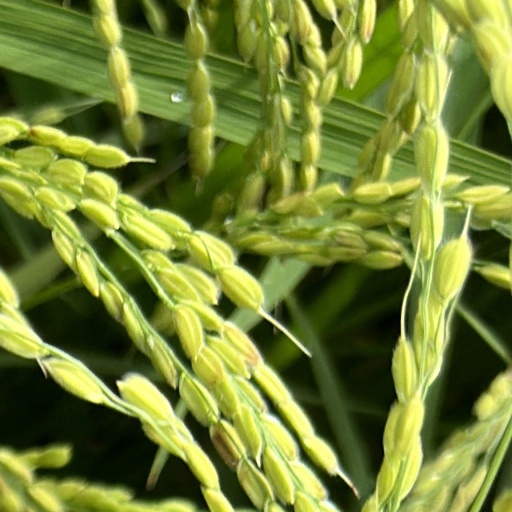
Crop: rice